Militant Minority

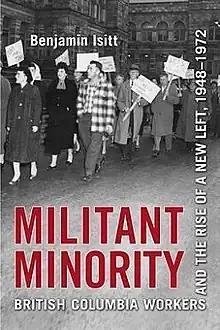
First edition

Militant Minority: British Columbia Workers and the Rise of a New Left, 1948-72 is a 2011 book written by Ben Isitt and published by University of Toronto Press.